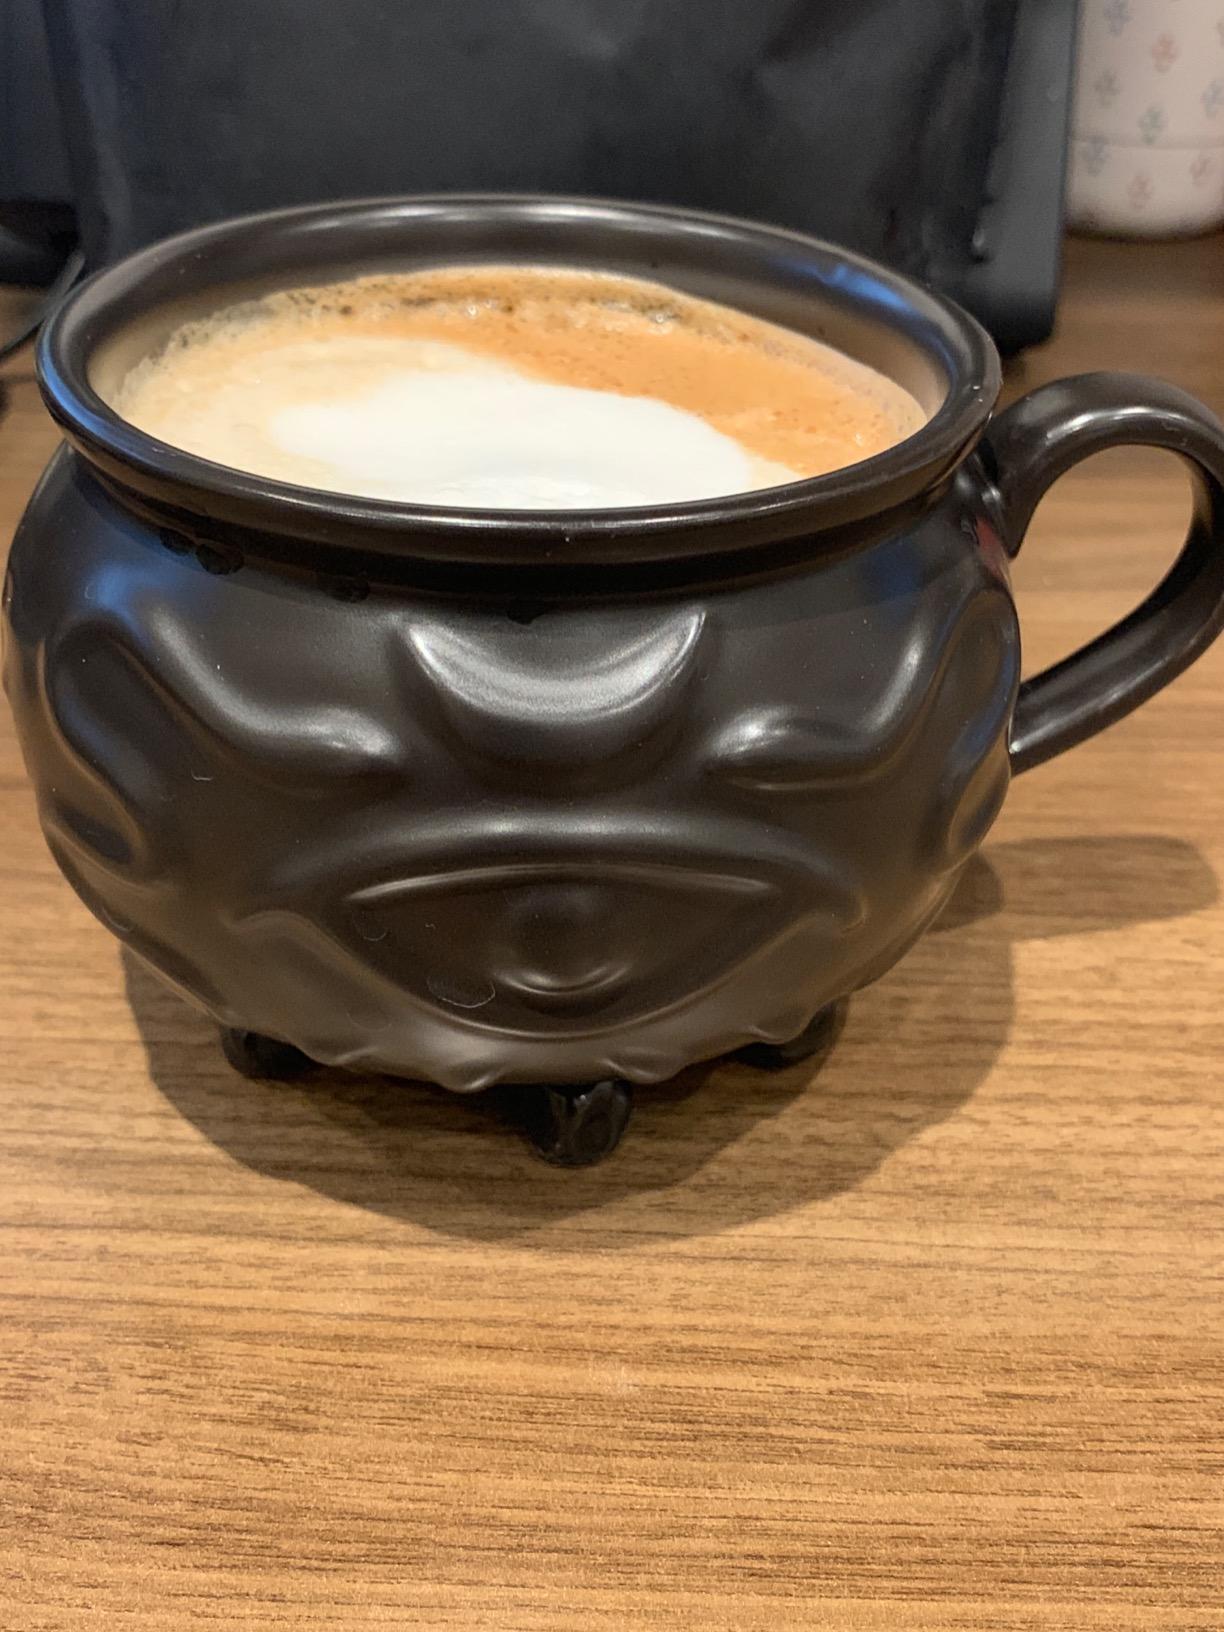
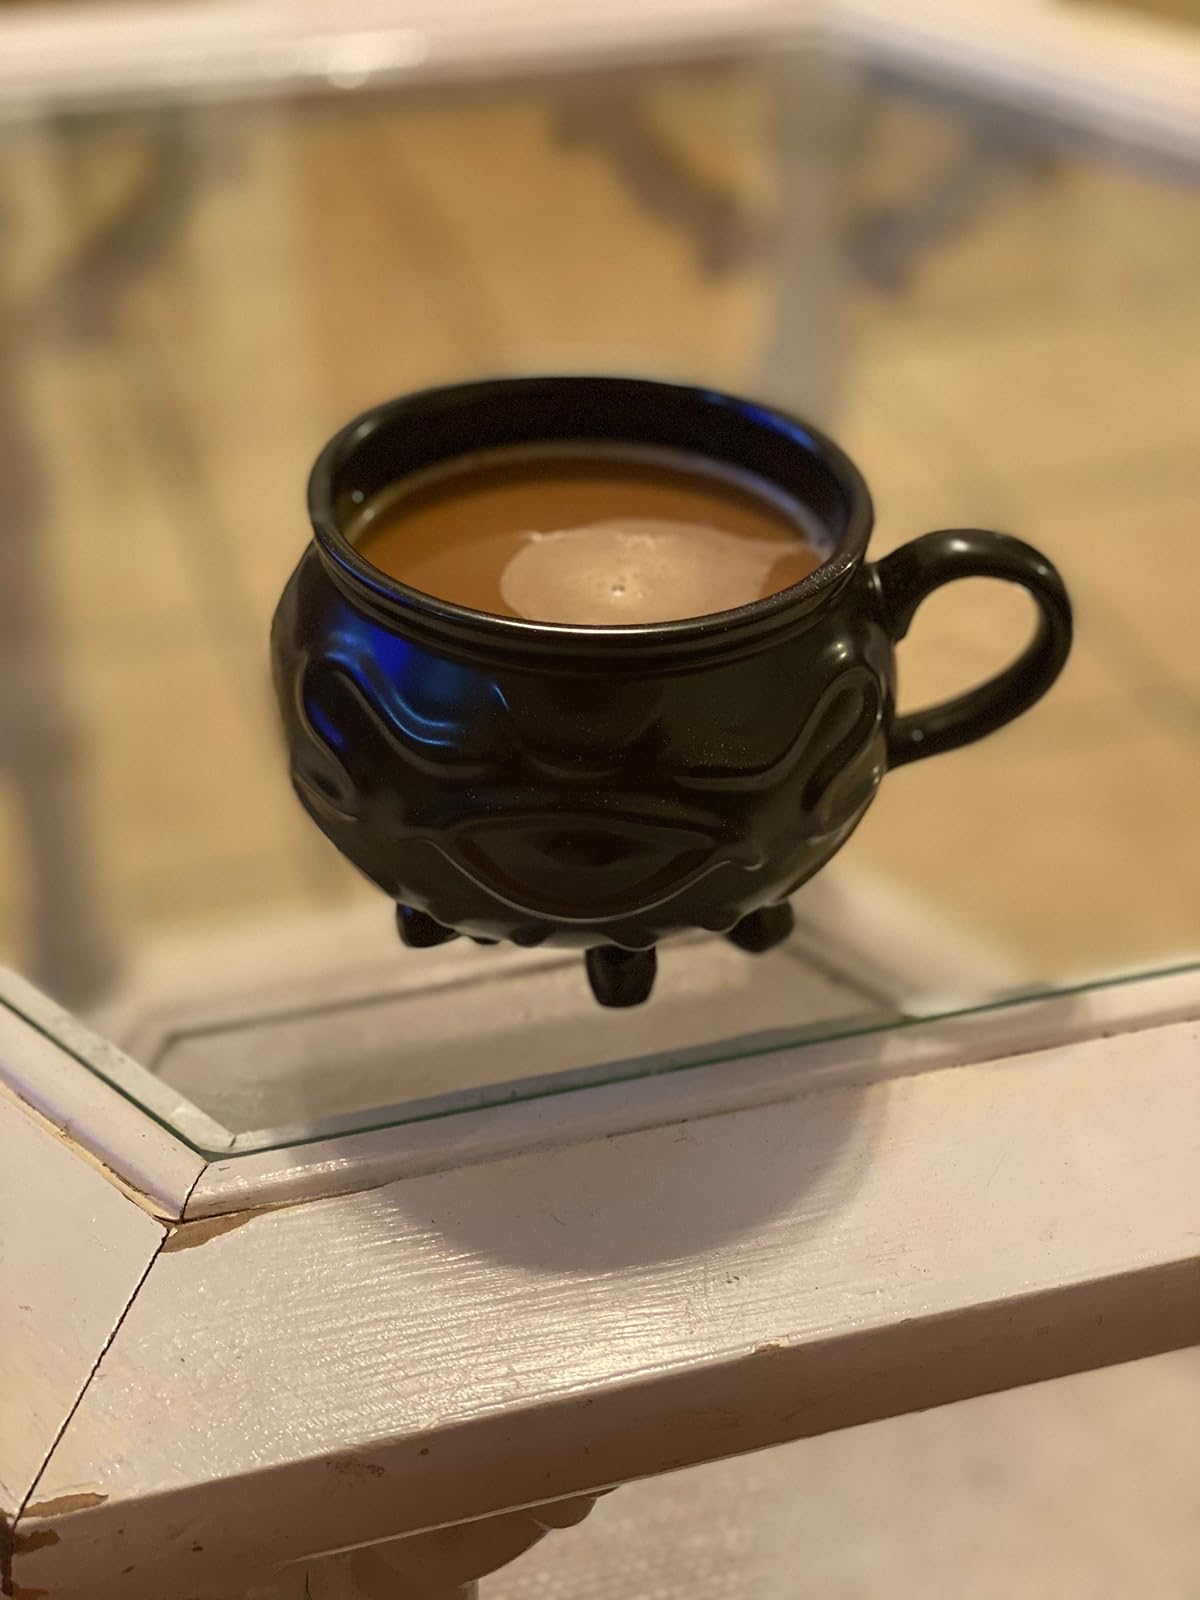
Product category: items_mug
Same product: yes